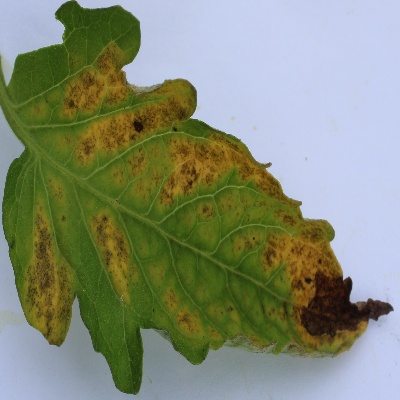
Crop: Tomato
Condition: verticulium wilt